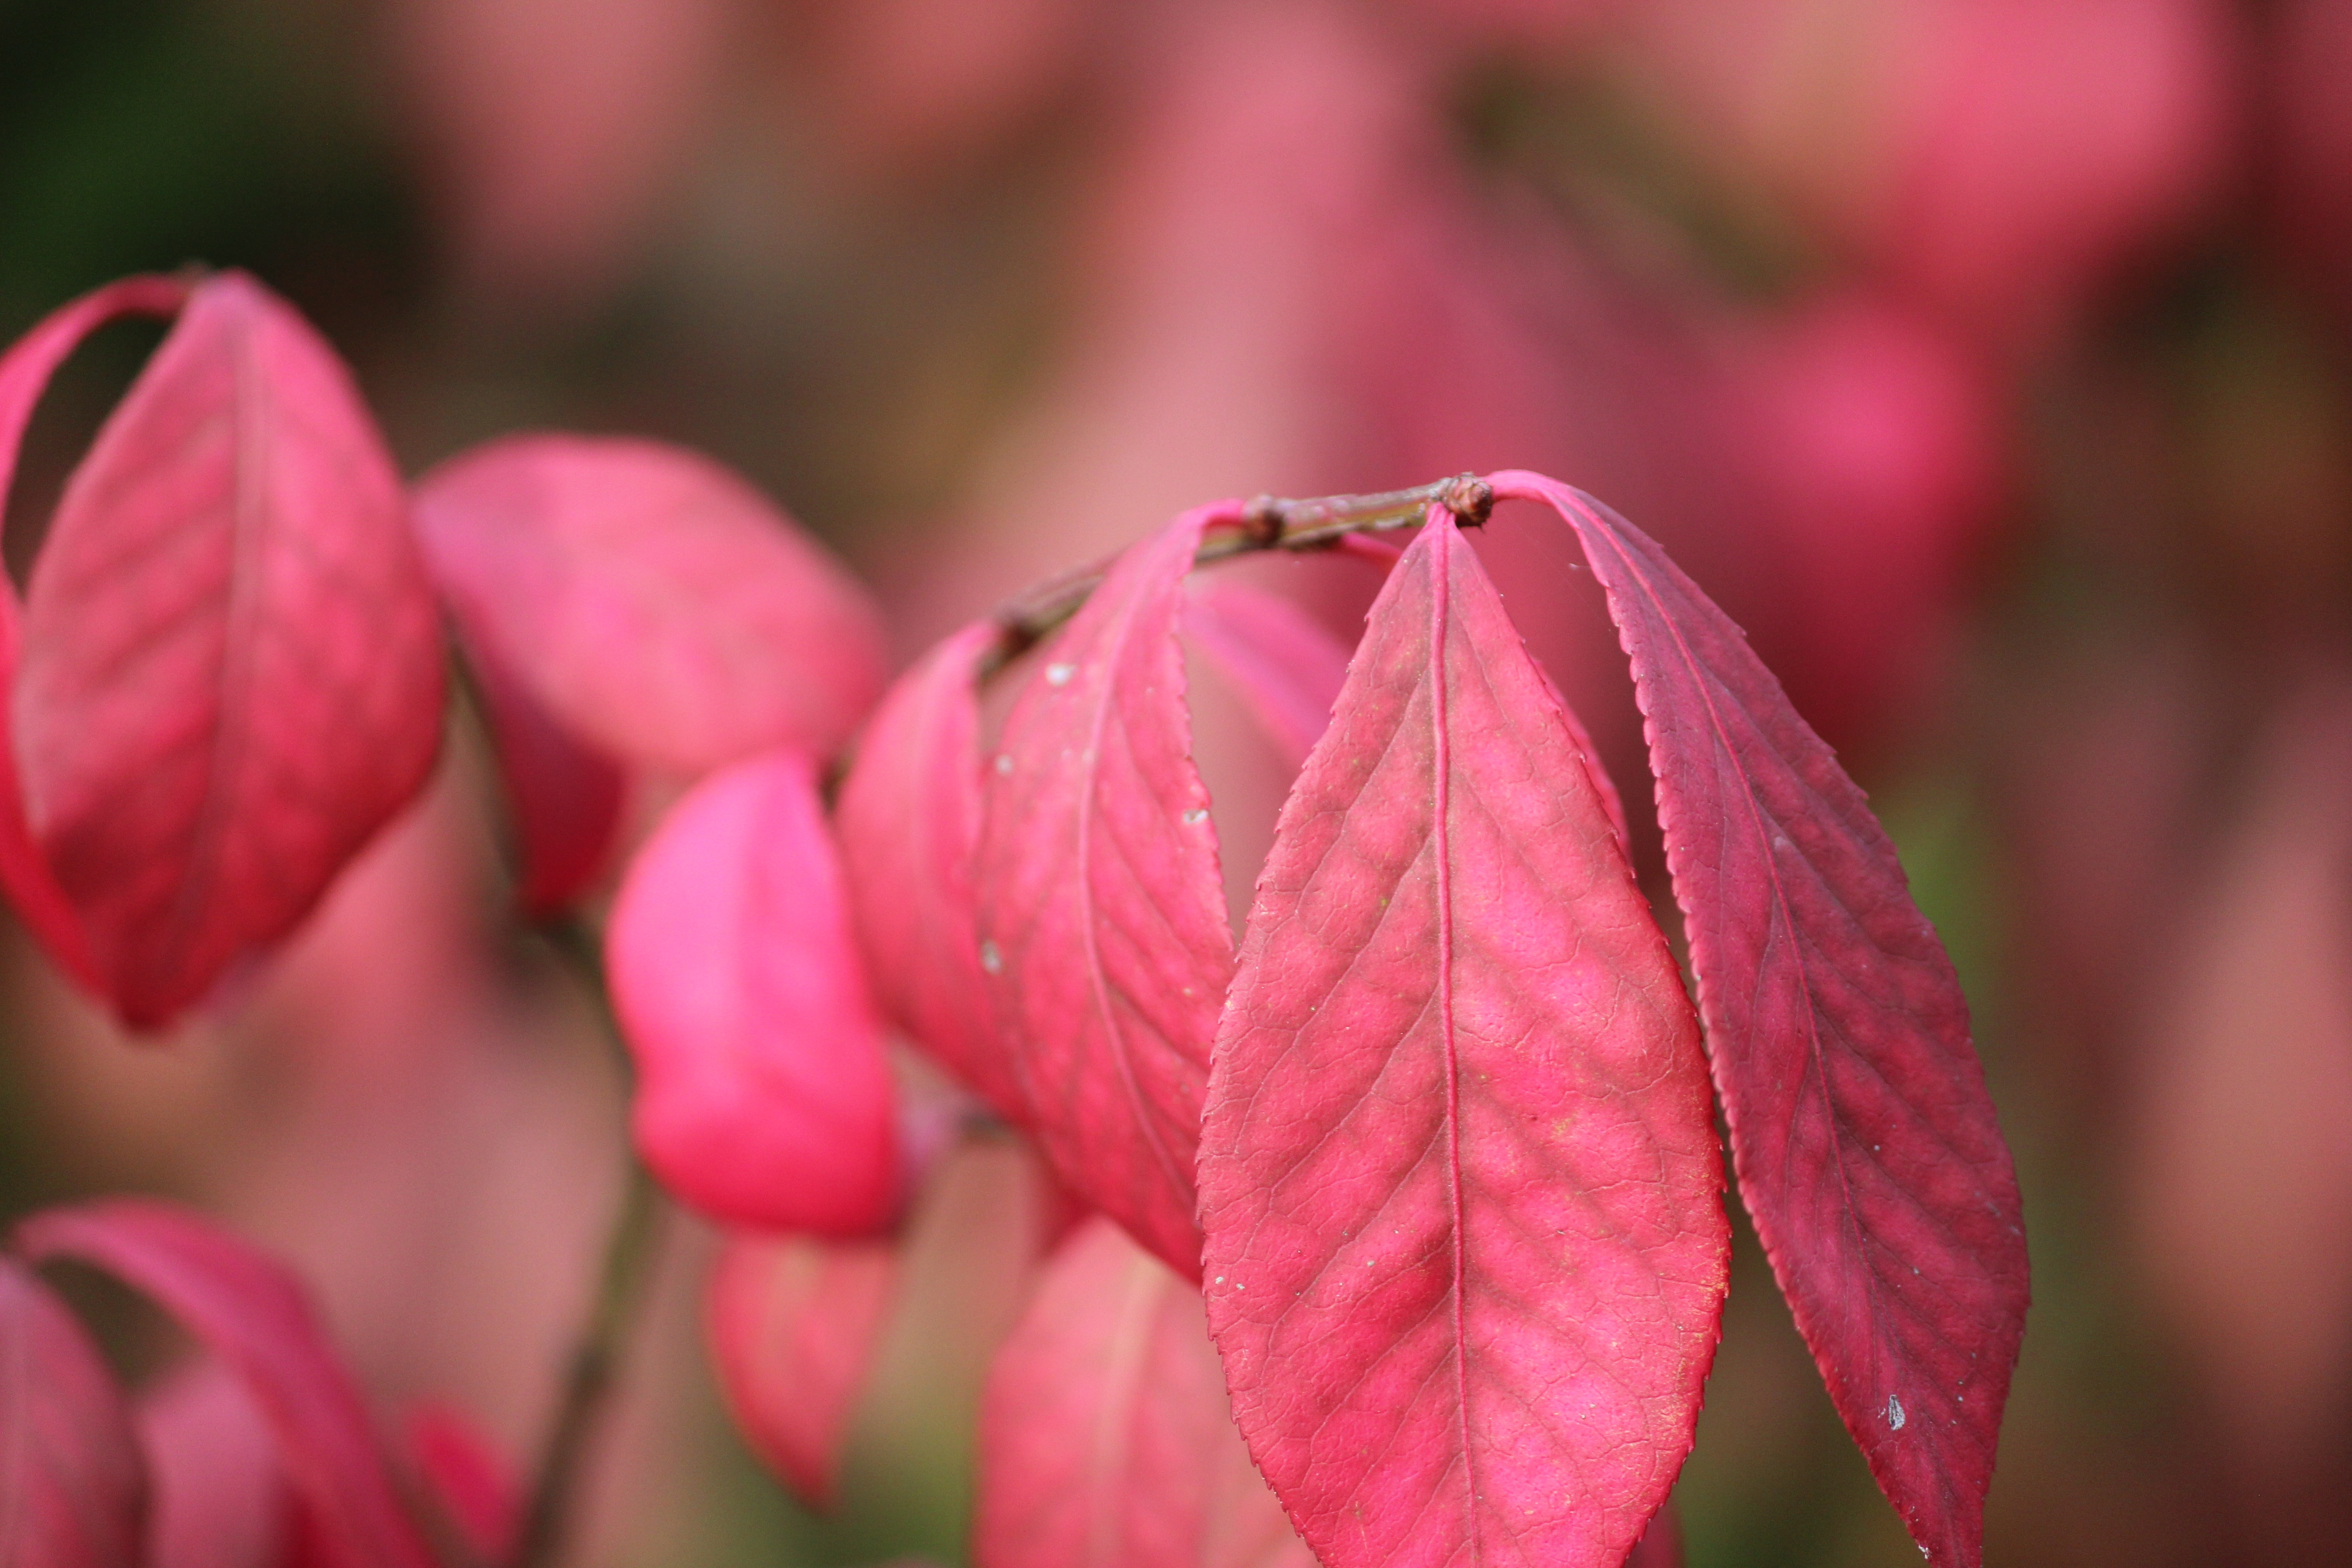
branch, blossom, plant, photography, leaf, flower, petal, red, autumn, botany, pink, flora, season, close up, shrub, bud, macro photography, flowering plant, plant stem, land plant